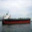
Label: ship